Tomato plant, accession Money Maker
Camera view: tilt-top (135 deg); turntable rotation: 300 degrees
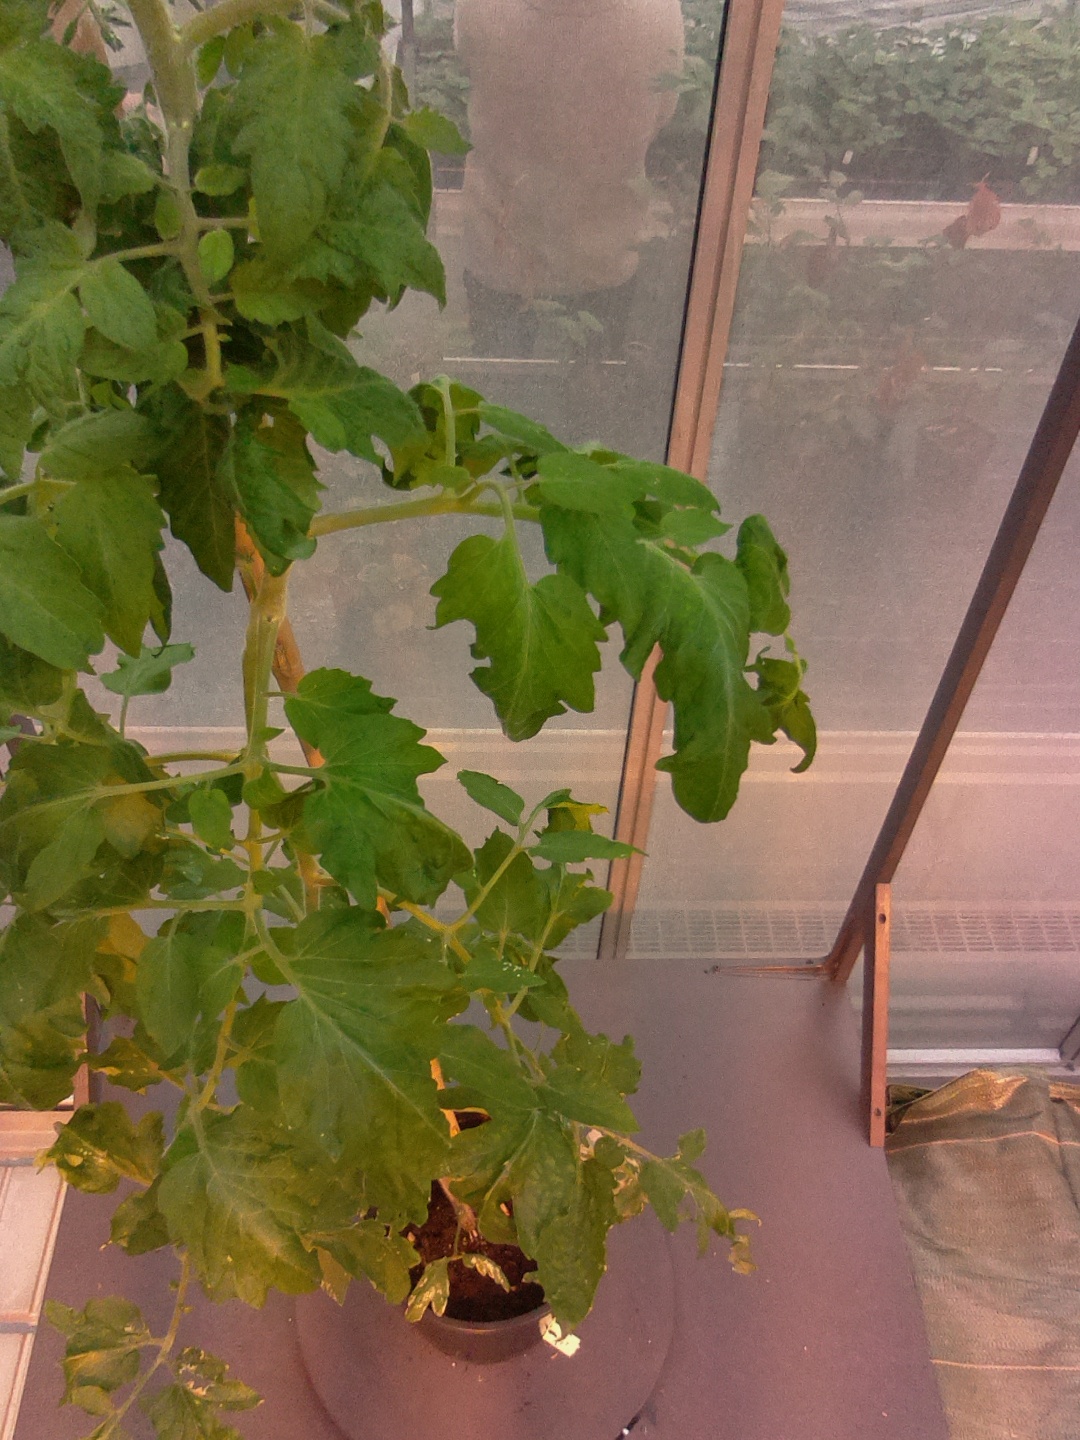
BBCH growth stage 56: 6 inflorescences visible